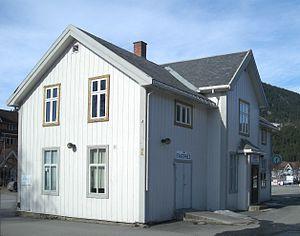
La Gare de Fagernes est une ancienne gare ferroviaire norvégienne à Fagernes.